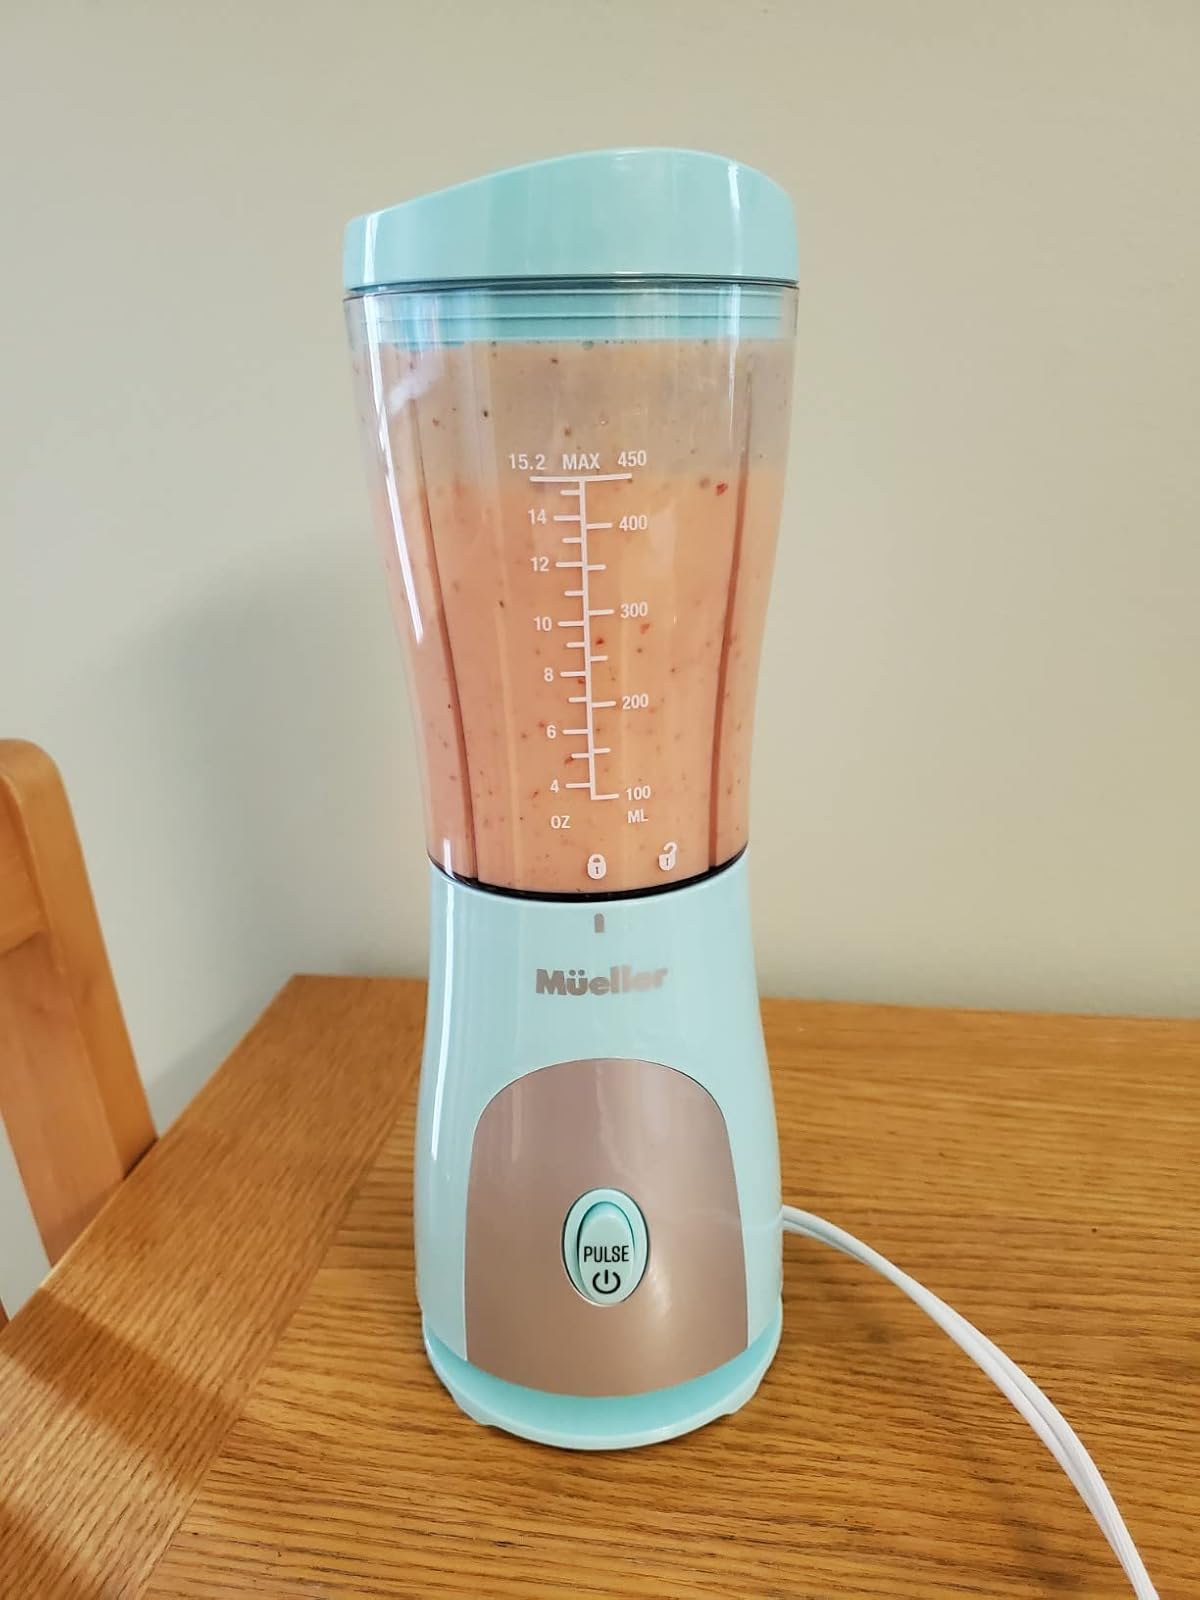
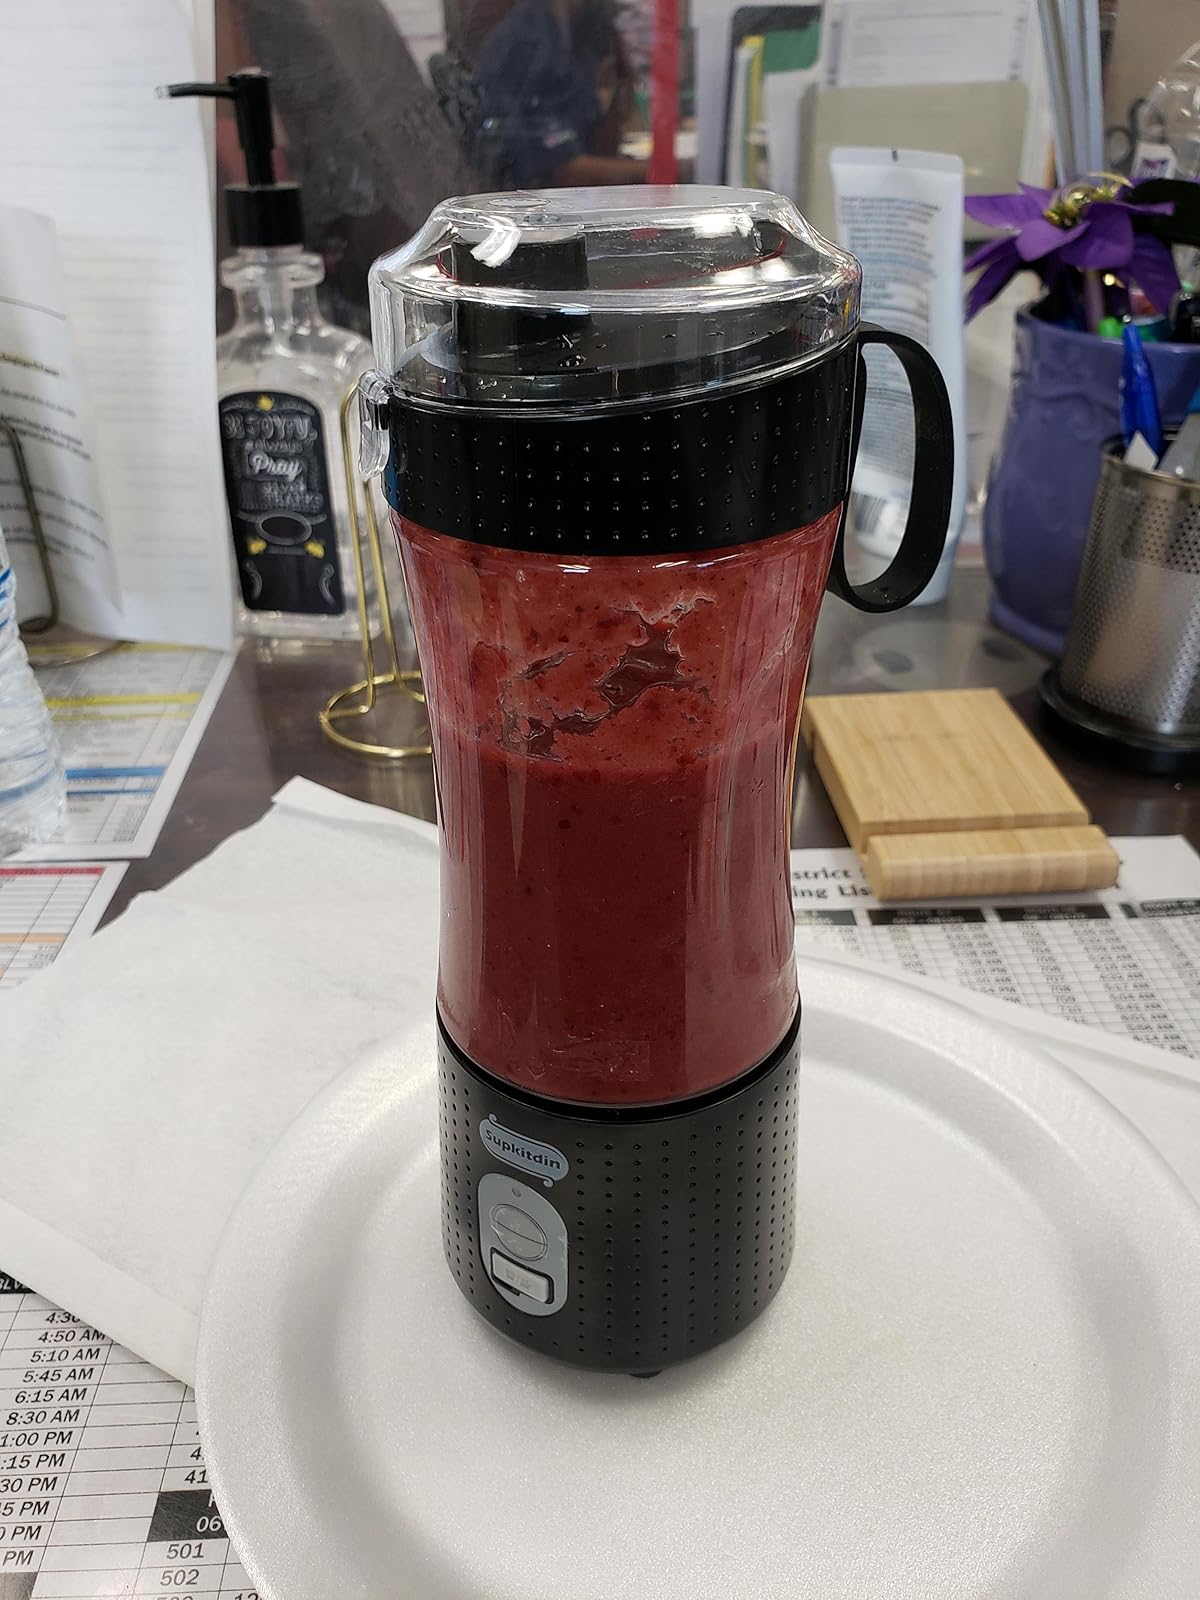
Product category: items_blender
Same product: no